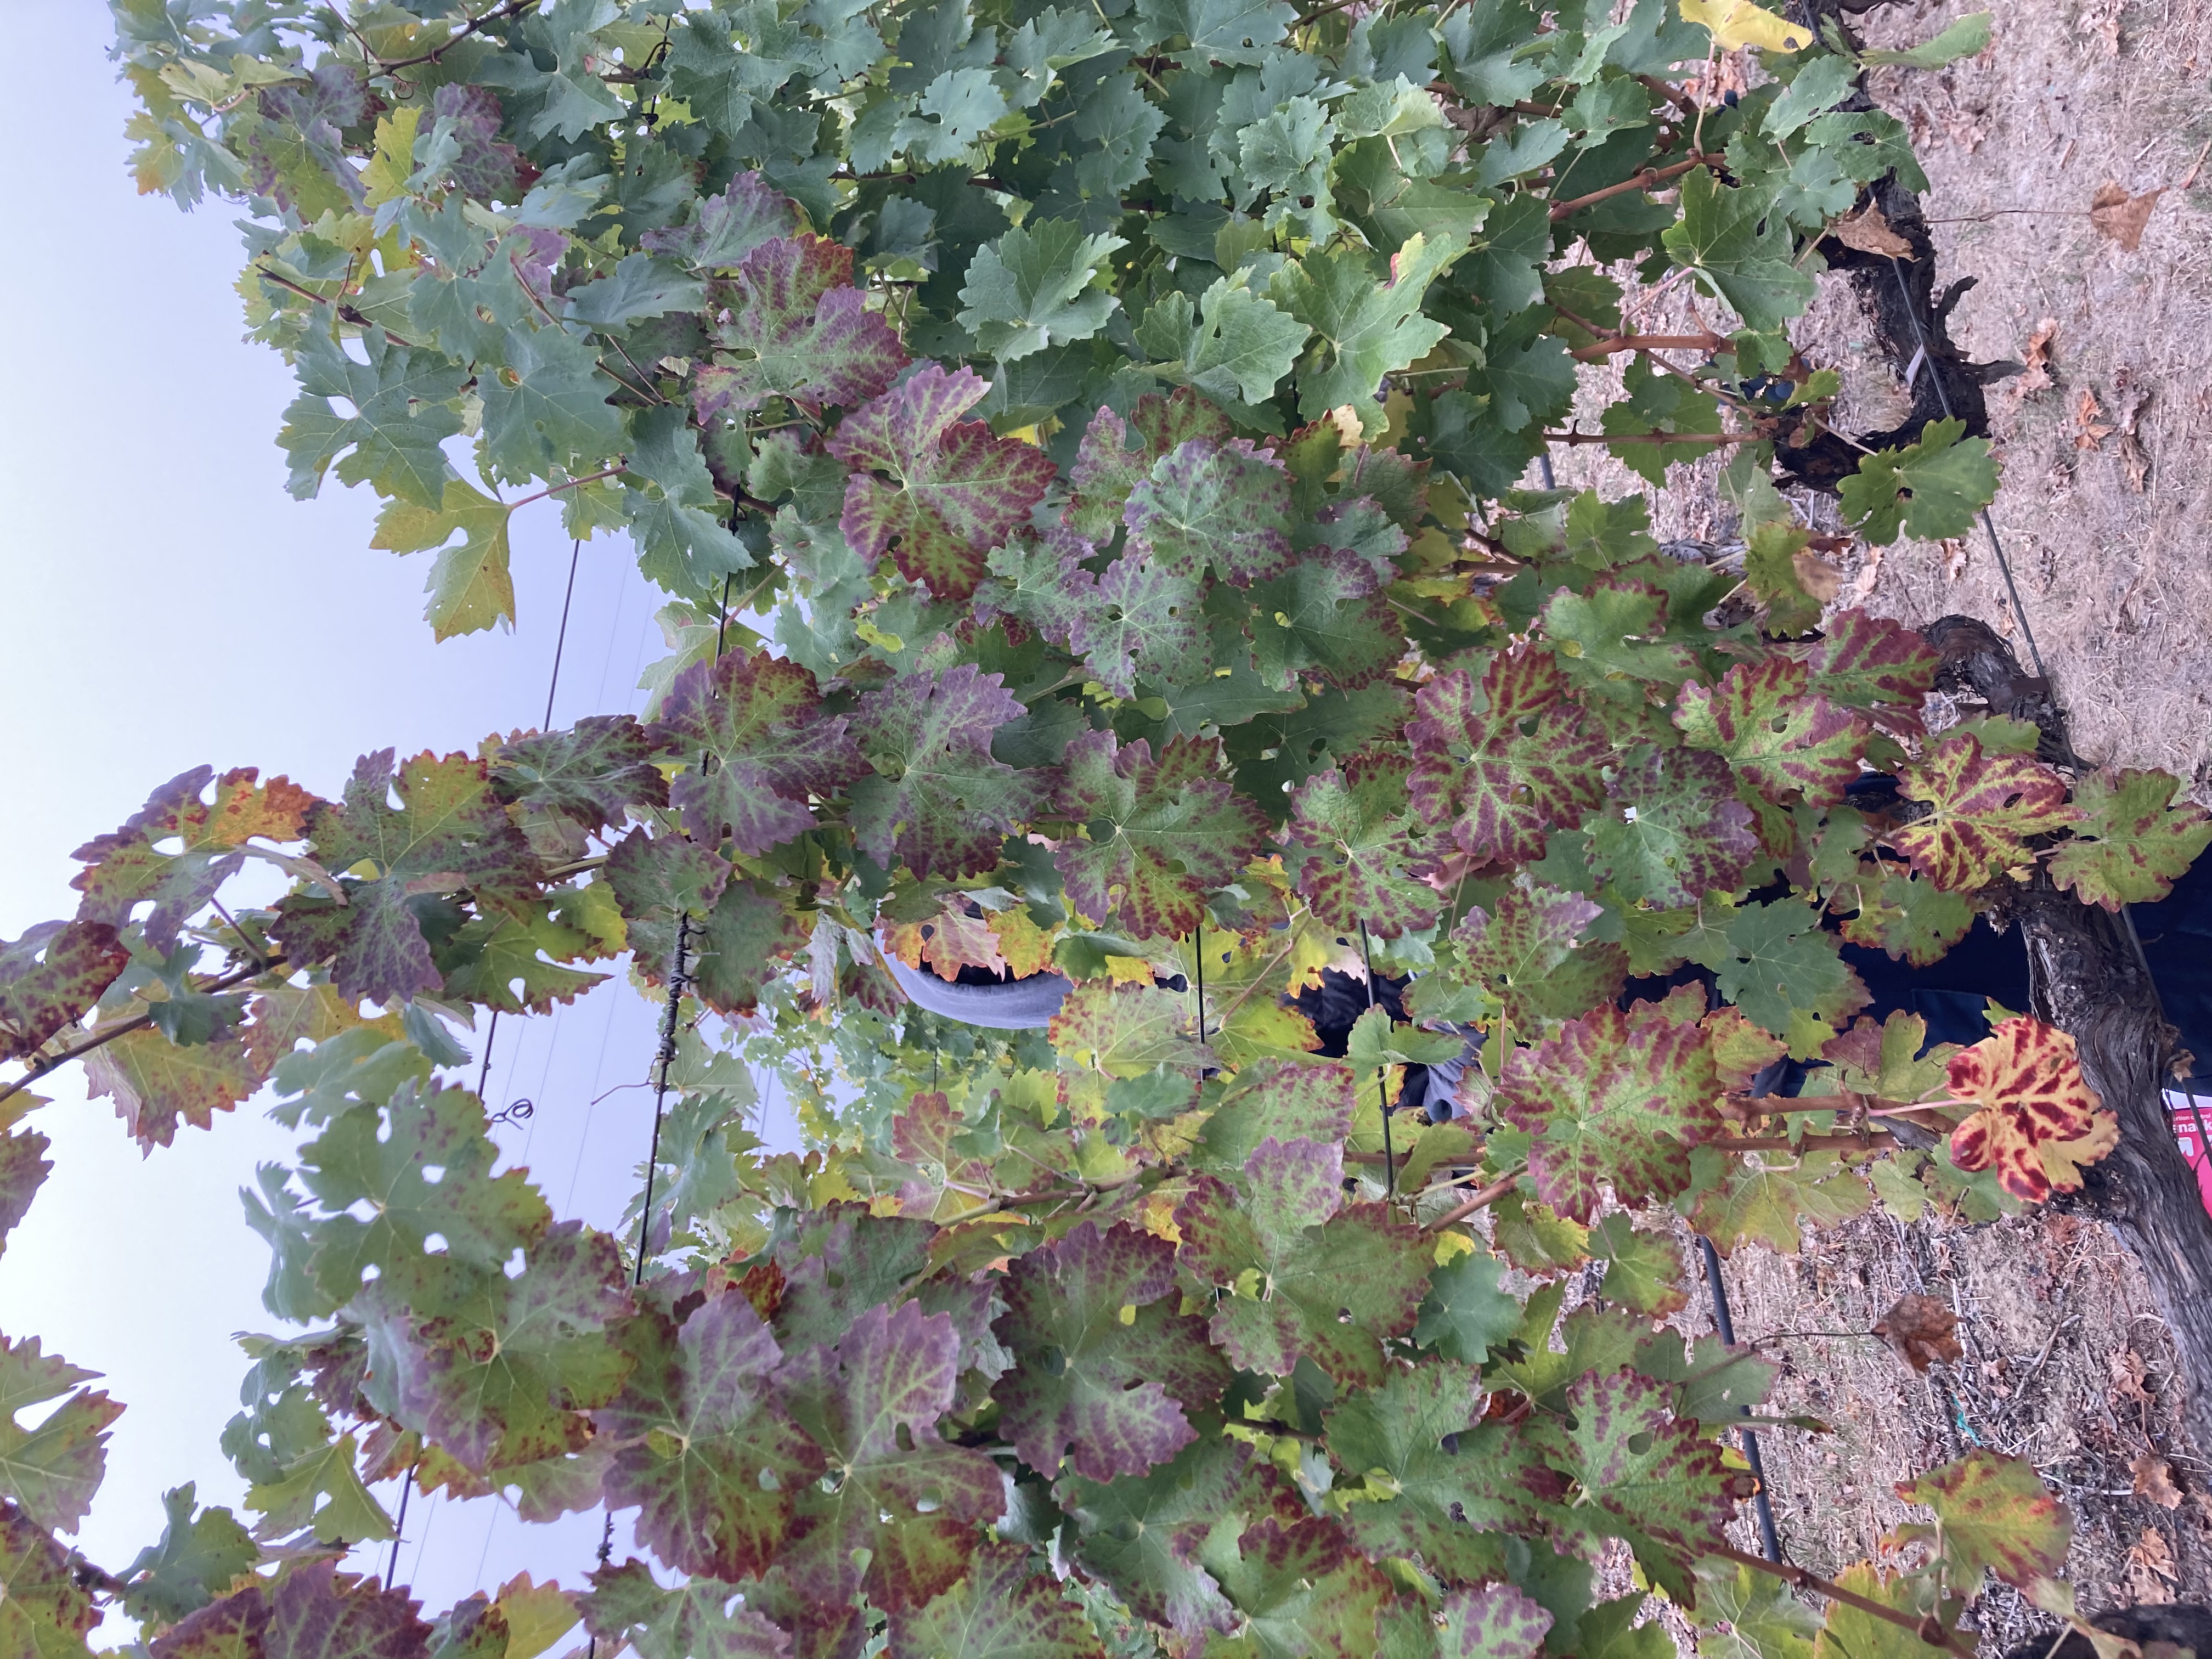
Label: Leafroll 3